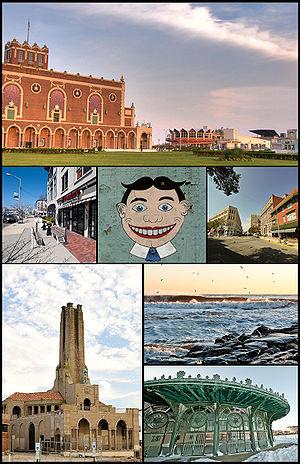
Asbury Park est une ville du comté de Monmouth, dans le New Jersey, sur la côte Est des États-Unis. Elle fait partie du Grand New York. Sa population était de 16 930 habitants selon le recensement des États-Unis de 2000.